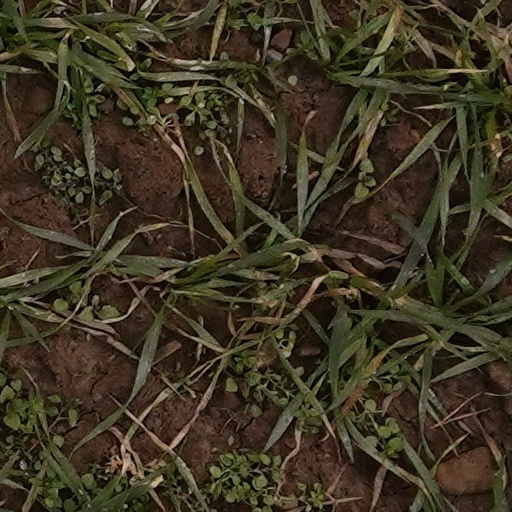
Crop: wheat